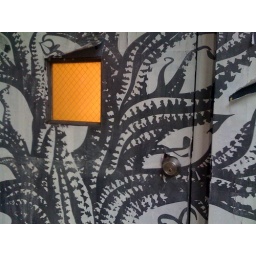
the best door in tribeca with a fascinating orange glow.